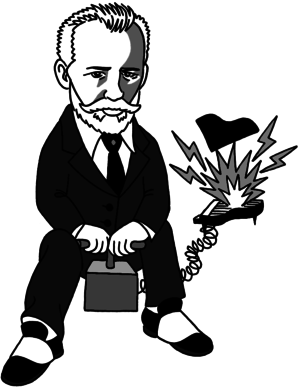
Le Lexicon of Musical Invective est un ouvrage musicologique américain de Nicolas Slonimsky paru en 1953, revu et augmenté en 1965. Il se présente comme une anthologie de critiques négatives adressées à des œuvres de musique classique reconnues par la suite comme des chefs-d'œuvre, et à des compositeurs considérés comme des maîtres, depuis Beethoven jusqu'à Varèse.